Chernivtsi University

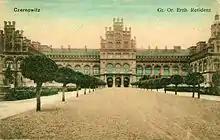
Archiepiscopal residence, postcard,

In 1866, the Austrian Empire had lost the war against Prussia ending the German Confederation, which was followed by the establishment of the German Empire in 1871. In turn, Habsburg emperor Francis Joseph I turned his attention to his eastern crown lands. Plans for a Germanophone university were modelled on the establishment in 1872 of the University of Straßburg "Kaiser-Wilhelms-Universität", named after German Emperor William I, in annexed Alsace-Lorraine.